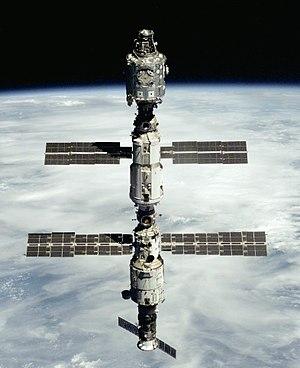
Zvezda, DOS-8, ou encore module de service Zvezda, est un composant de la Station spatiale internationale. Il est chronologiquement le troisième module de la station, et comprend une partie des équipements de vie de la Station et permet d'héberger deux membres d'équipage. C'est le centre structurel et fonctionnel de la partie russe de la Station.
Le programme Shuttle-Mir est un programme spatial conjoint de la Russie et des États-Unis qui s'est déroulé entre 1994 et 1998 et dont l'objectif était de préparer la construction de la Station spatiale internationale en permettant à la NASA d'acquérir le savoir-faire de la Russie dans le domaine de l'assemblage d'une station spatiale et des séjours de longue durée dans l'espace. Dans le cadre de ce programme plusieurs astronautes américains ont effectué des séjours à bord de la station spatiale russe Mir et plusieurs navettes spatiales américaines se sont amarrées à plusieurs reprises à celle-ci.